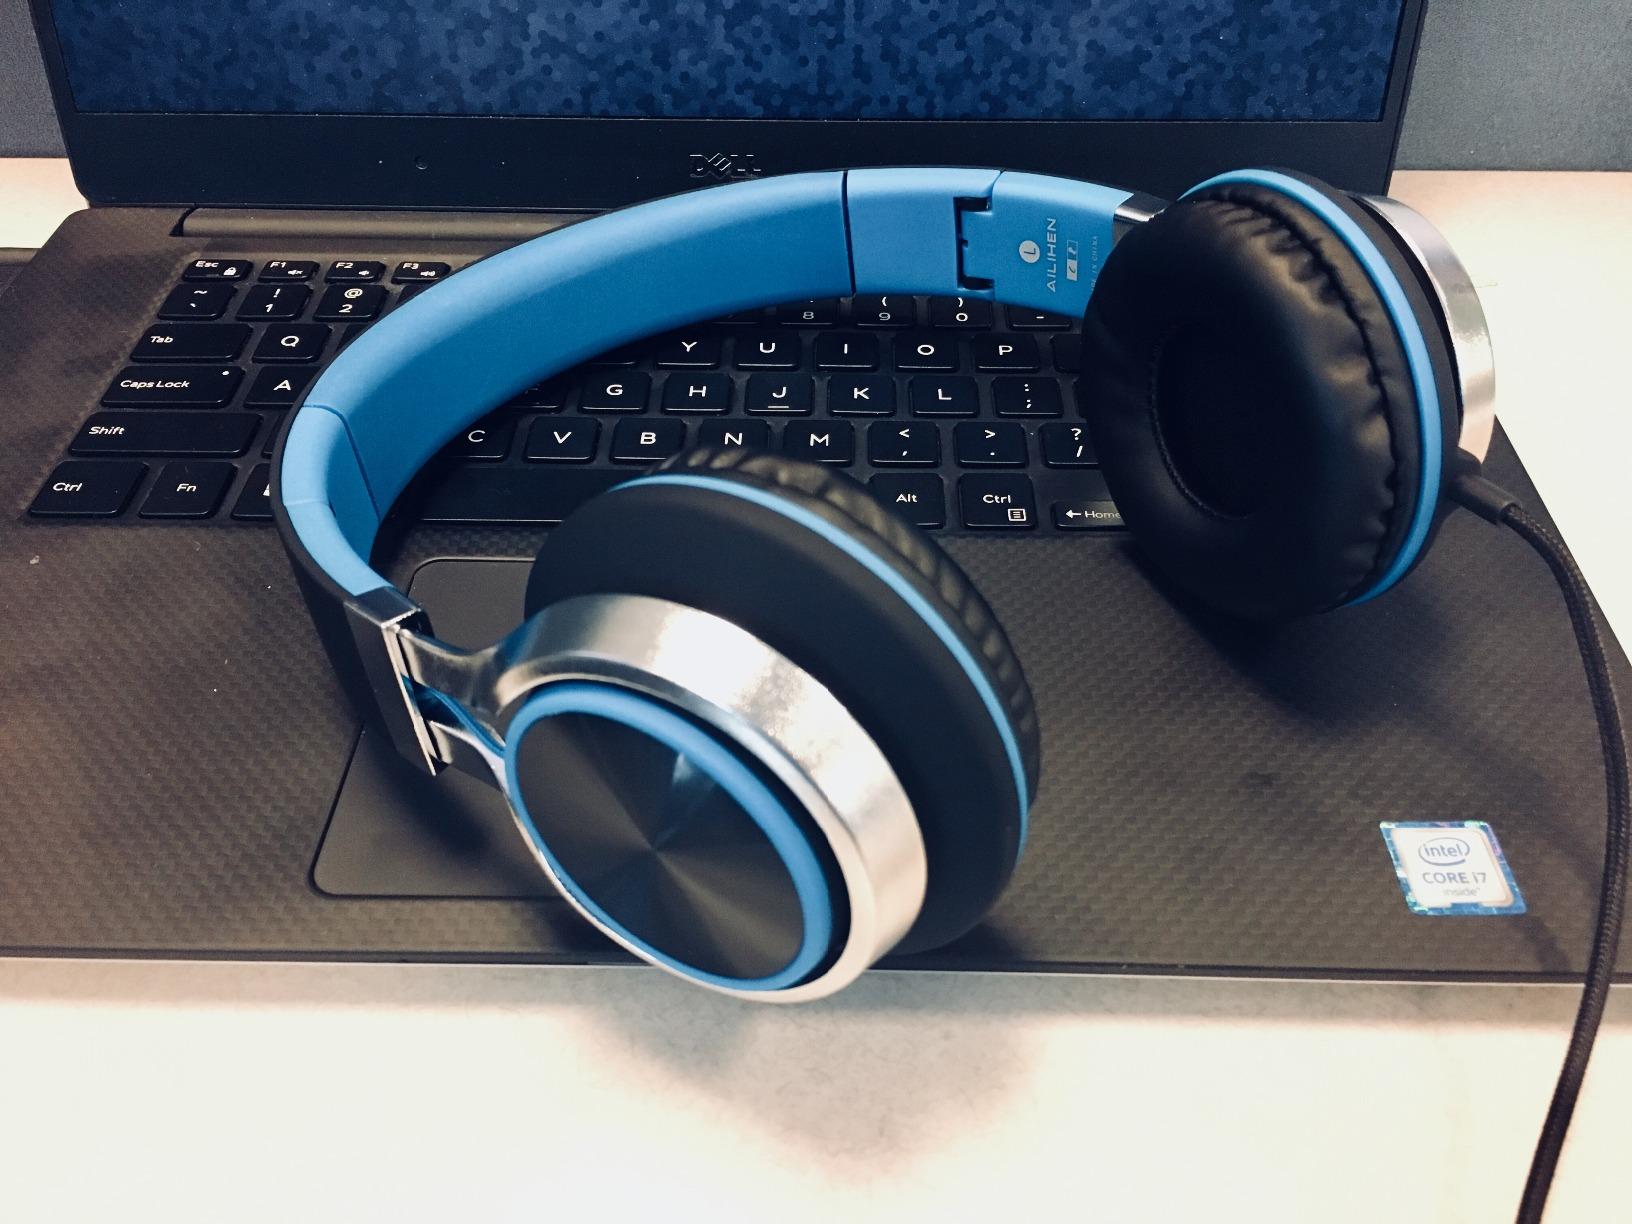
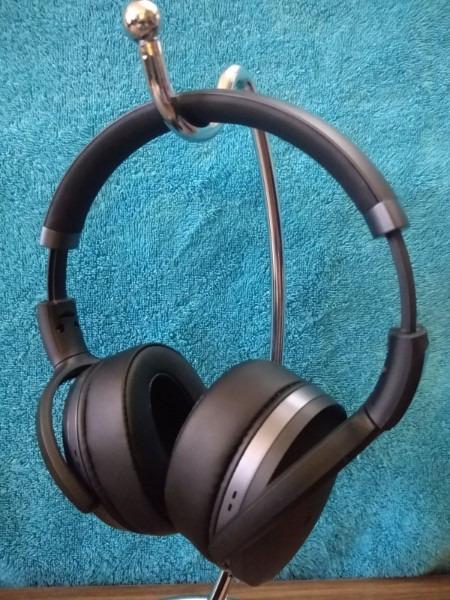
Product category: headphones
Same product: no